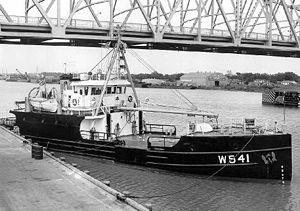
La liste des navires de l'United States Coast Guard est une liste de tous les navires de l'United States Coast Guard à avoir été en service au cours de son histoire. Les navires sont regroupés en fonction de leur classe et de leur taille.